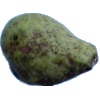
Label: pear_stone